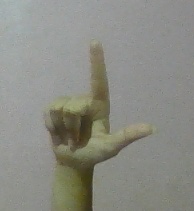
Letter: laam